Panayapatti

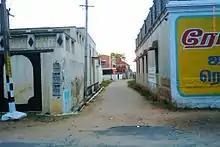
Narrow streets in Panayapatti

There are a few shops, a hospital, a bank, schools and police post at the market place near the temple. A pond adjacent to the temple serves fresh water.